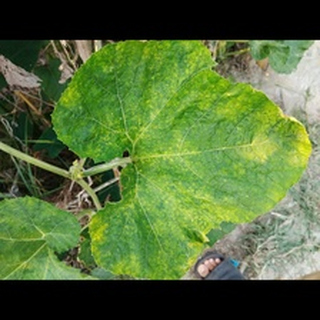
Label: pumpkin_mosaic_disease